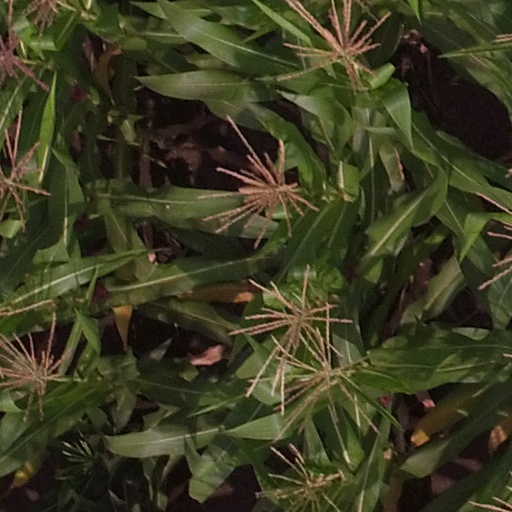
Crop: maize; corn